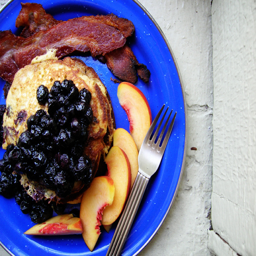
A bright blue plate has a delicious breakfast on it.
A blue plate filled with breakfast food and a fork.
A blue dish with peaches, pancakes with blueberries on top and bacon on it.
A plate with pancakes and blueberries with a side of bacon and sliced peaches
A breakfast plate with fruit, pancakes, and bacon.